Tepanec

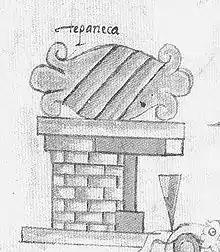
Glyph denoting Tepanecs

The Tepanecs or Tepaneca are a Mesoamerican people who arrived in the Valley of Mexico in the late 12th or early 13th centuries. The Tepanec were a sister culture of the Aztecs (or Mexica) as well as the Acolhua and others—these tribes spoke the Nahuatl language and shared the same general pantheon, with local and tribal variations.